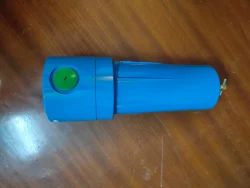
Label: Line_Filter_Assembly